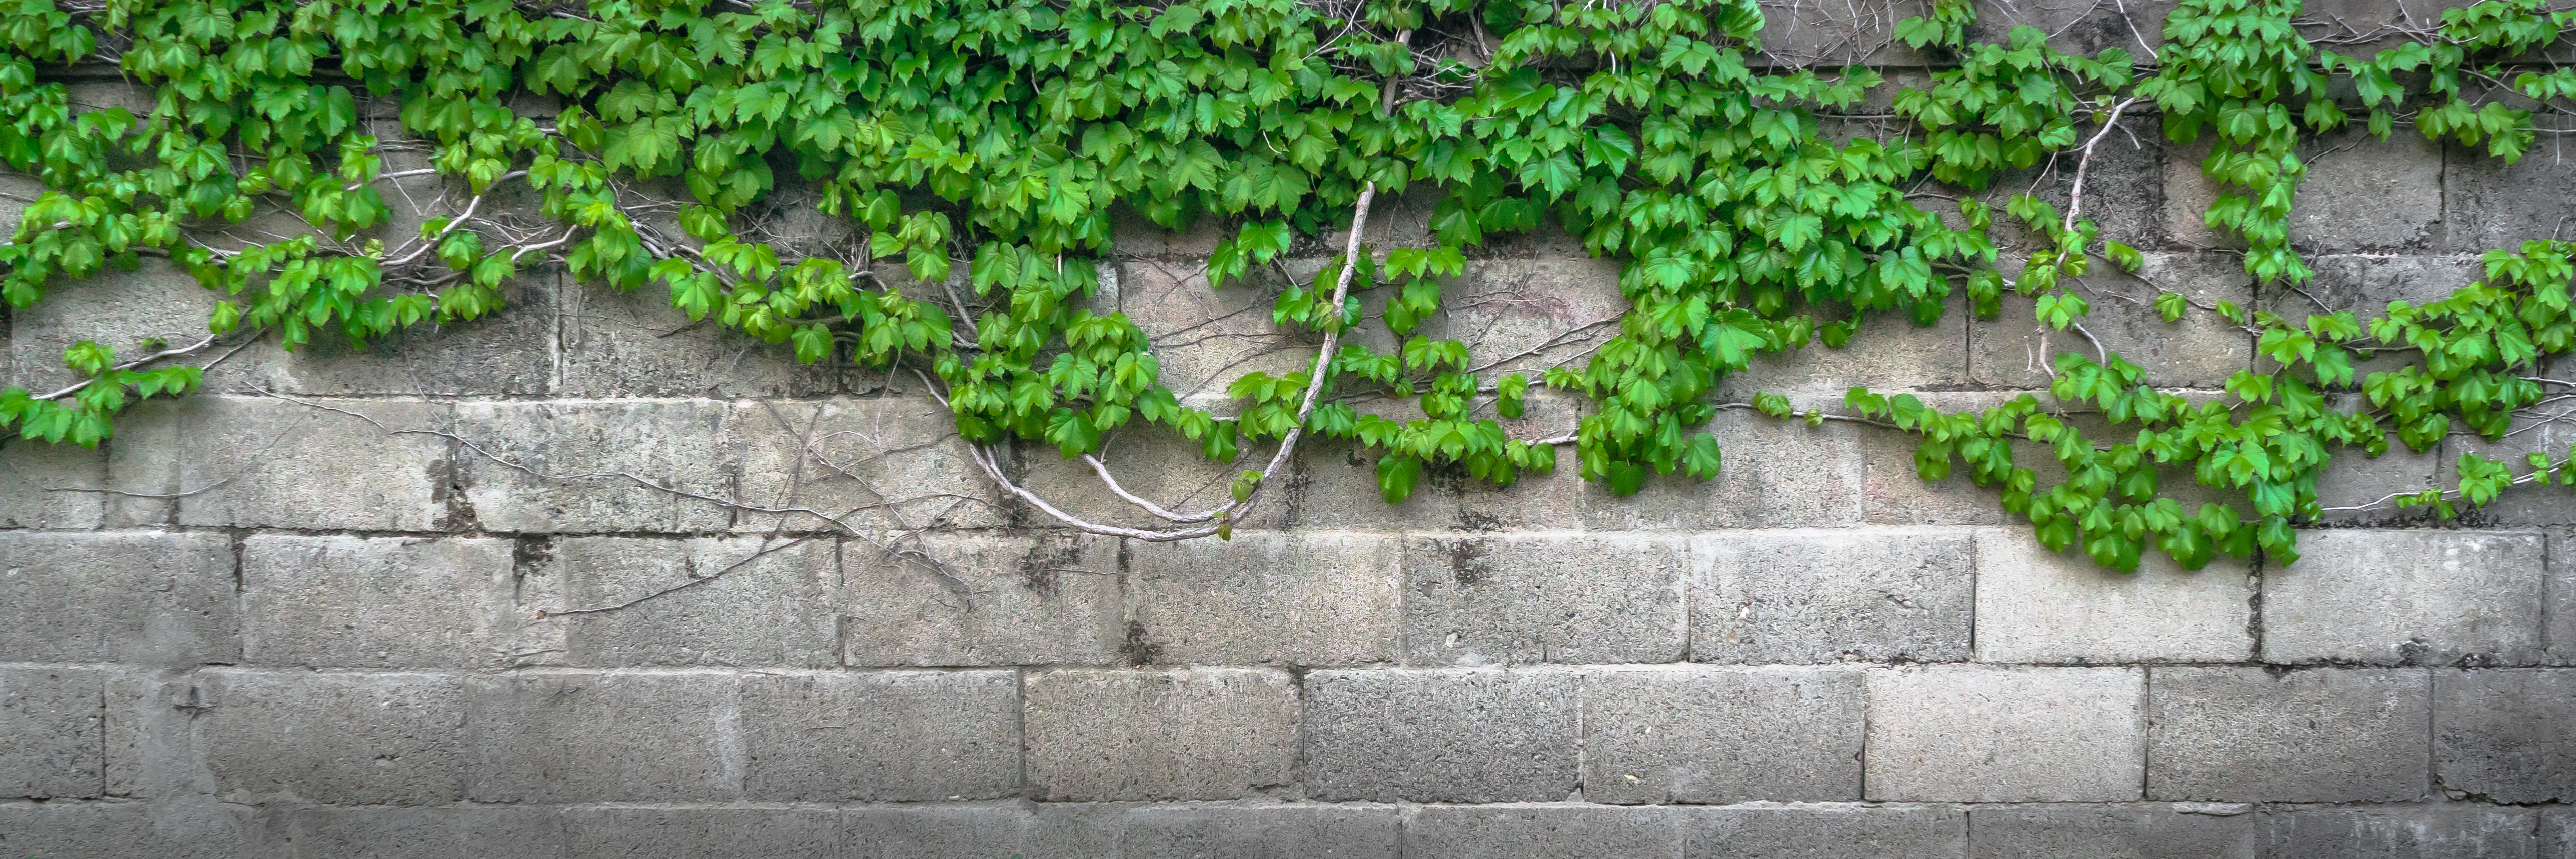
tree, nature, grass, abstract, plant, vine, texture, leaf, flower, wall, spring, green, ivy, soil, stone wall, plants, grey, shrub, the leaves, flooring, state of the union, damme, hwalyeob